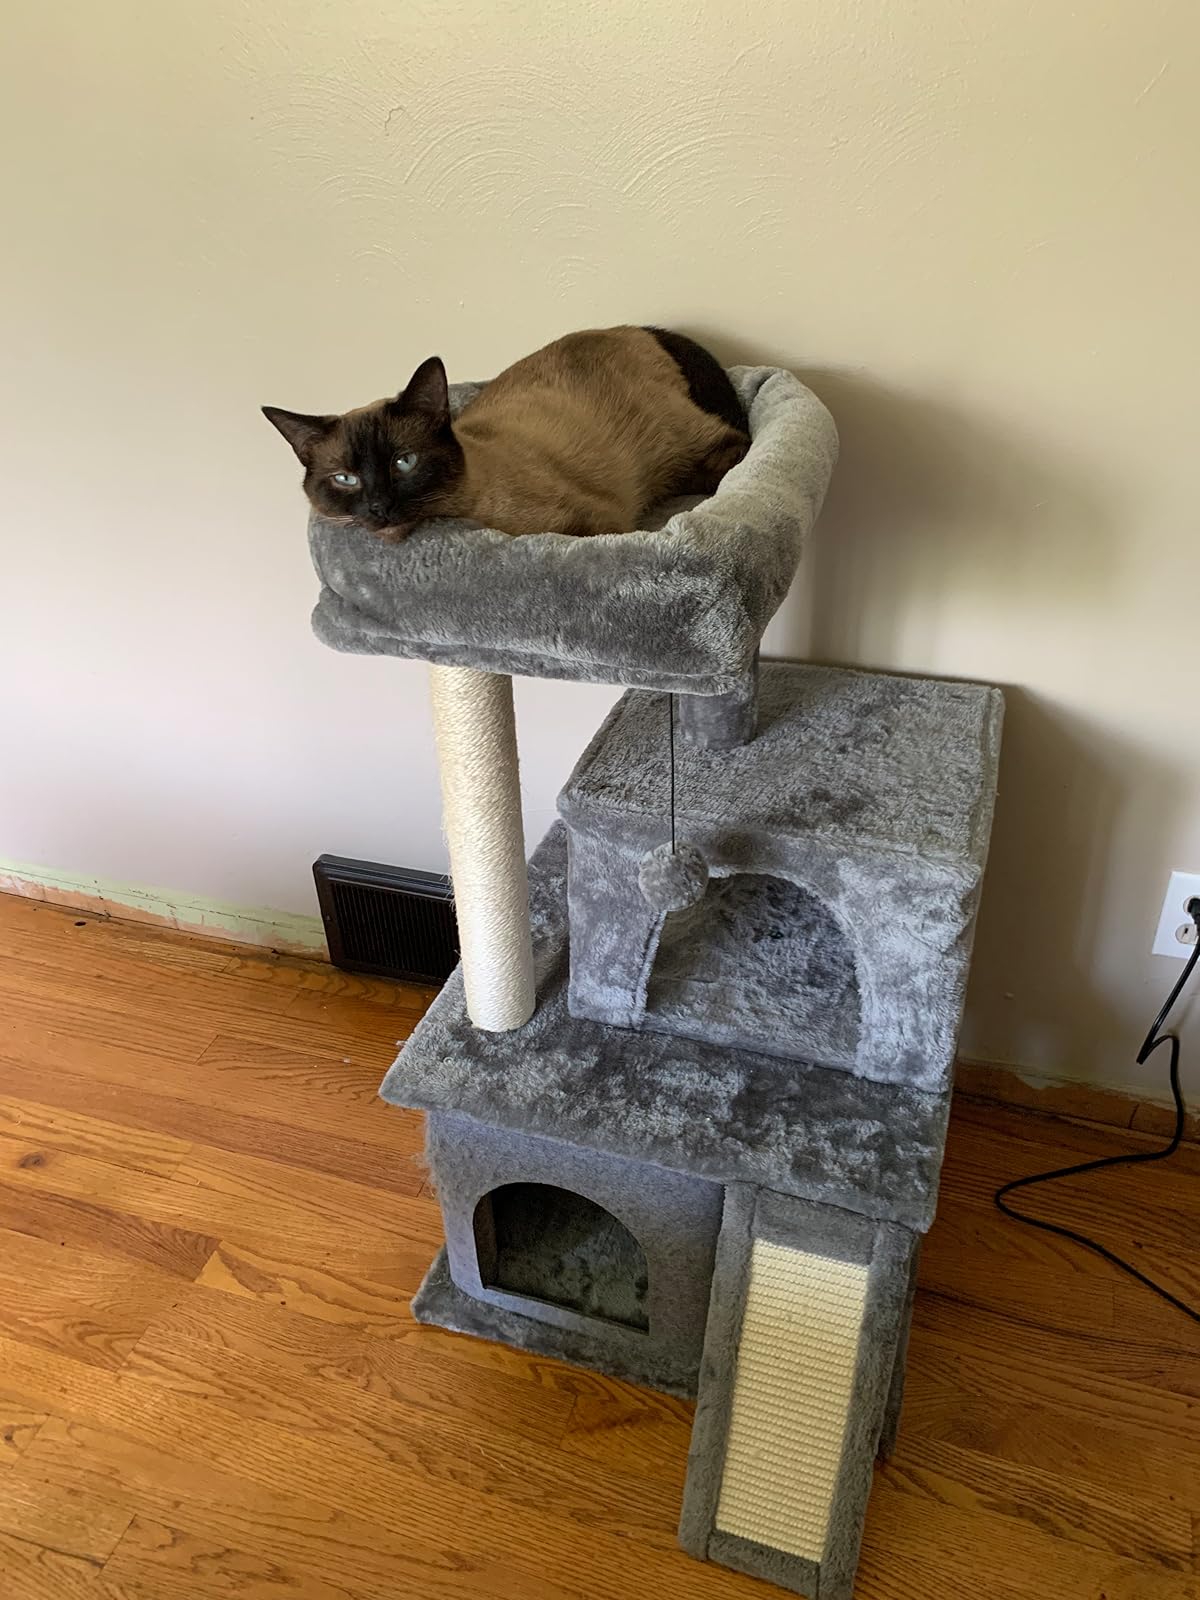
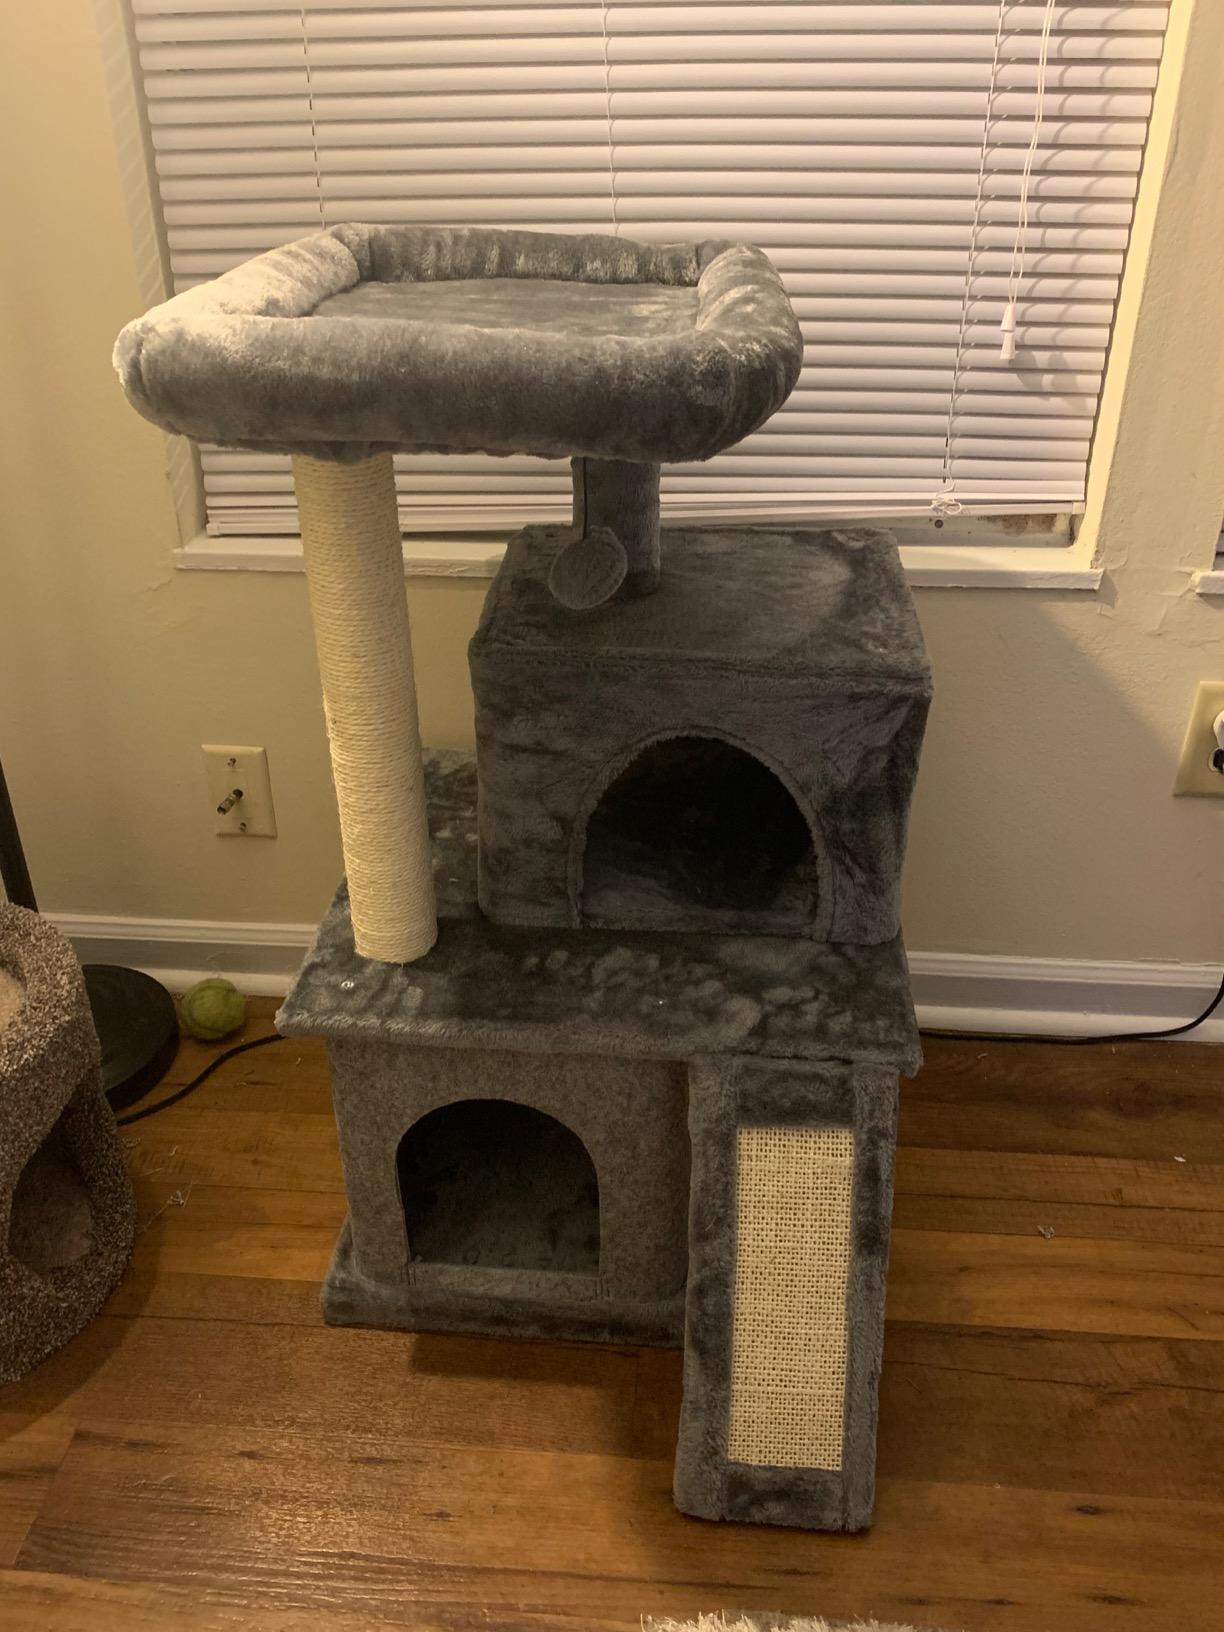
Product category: items_cat tree
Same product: yes